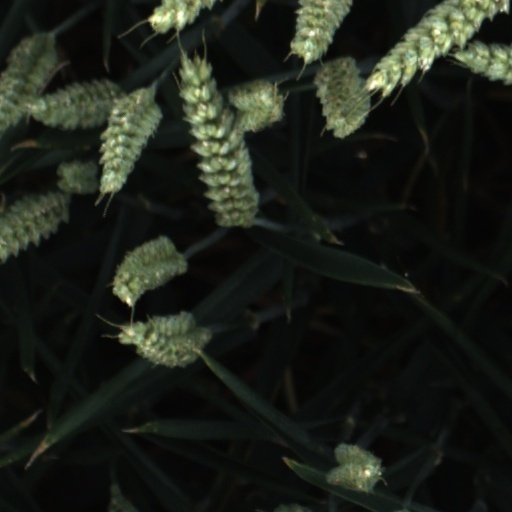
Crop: wheat